Encyclopedia

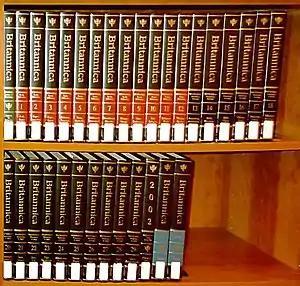
Britannica 15th edition printed encyclopedias, 2002

The word "encyclopedia" comes from the Koine Greek , transliterated , from and ; together, the phrase literally translates as . However, the two separate words were reduced to a single word due to a scribal error by copyists of a Latin manuscript edition of Quintillian in 1470. The copyists took this phrase to be a single Greek word, , with the same meaning, and this spurious Greek word became the Neo-Latin word , which was in turn borrowed into English. Because of this compounded word, readers since the fifteenth century have often, and incorrectly, thought that the Roman authors Quintillian and Pliny described an ancient genre. Following Noah Webster's spelling reform, the spelling of the word varies between "encyclopedia" in American English, "encyclopaedia" in British English (although the spelling "encyclopedia" is increasingly gaining acceptance), and "encyclopædia" in certain specialized cases.